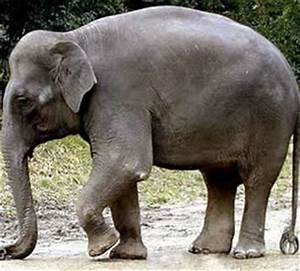
Label: elefante